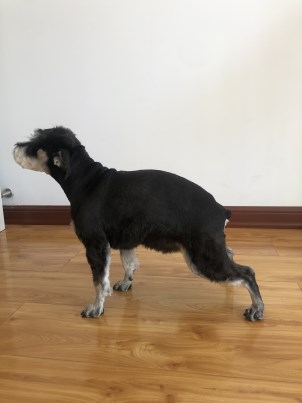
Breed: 2342-n000102-miniature_schnauzer